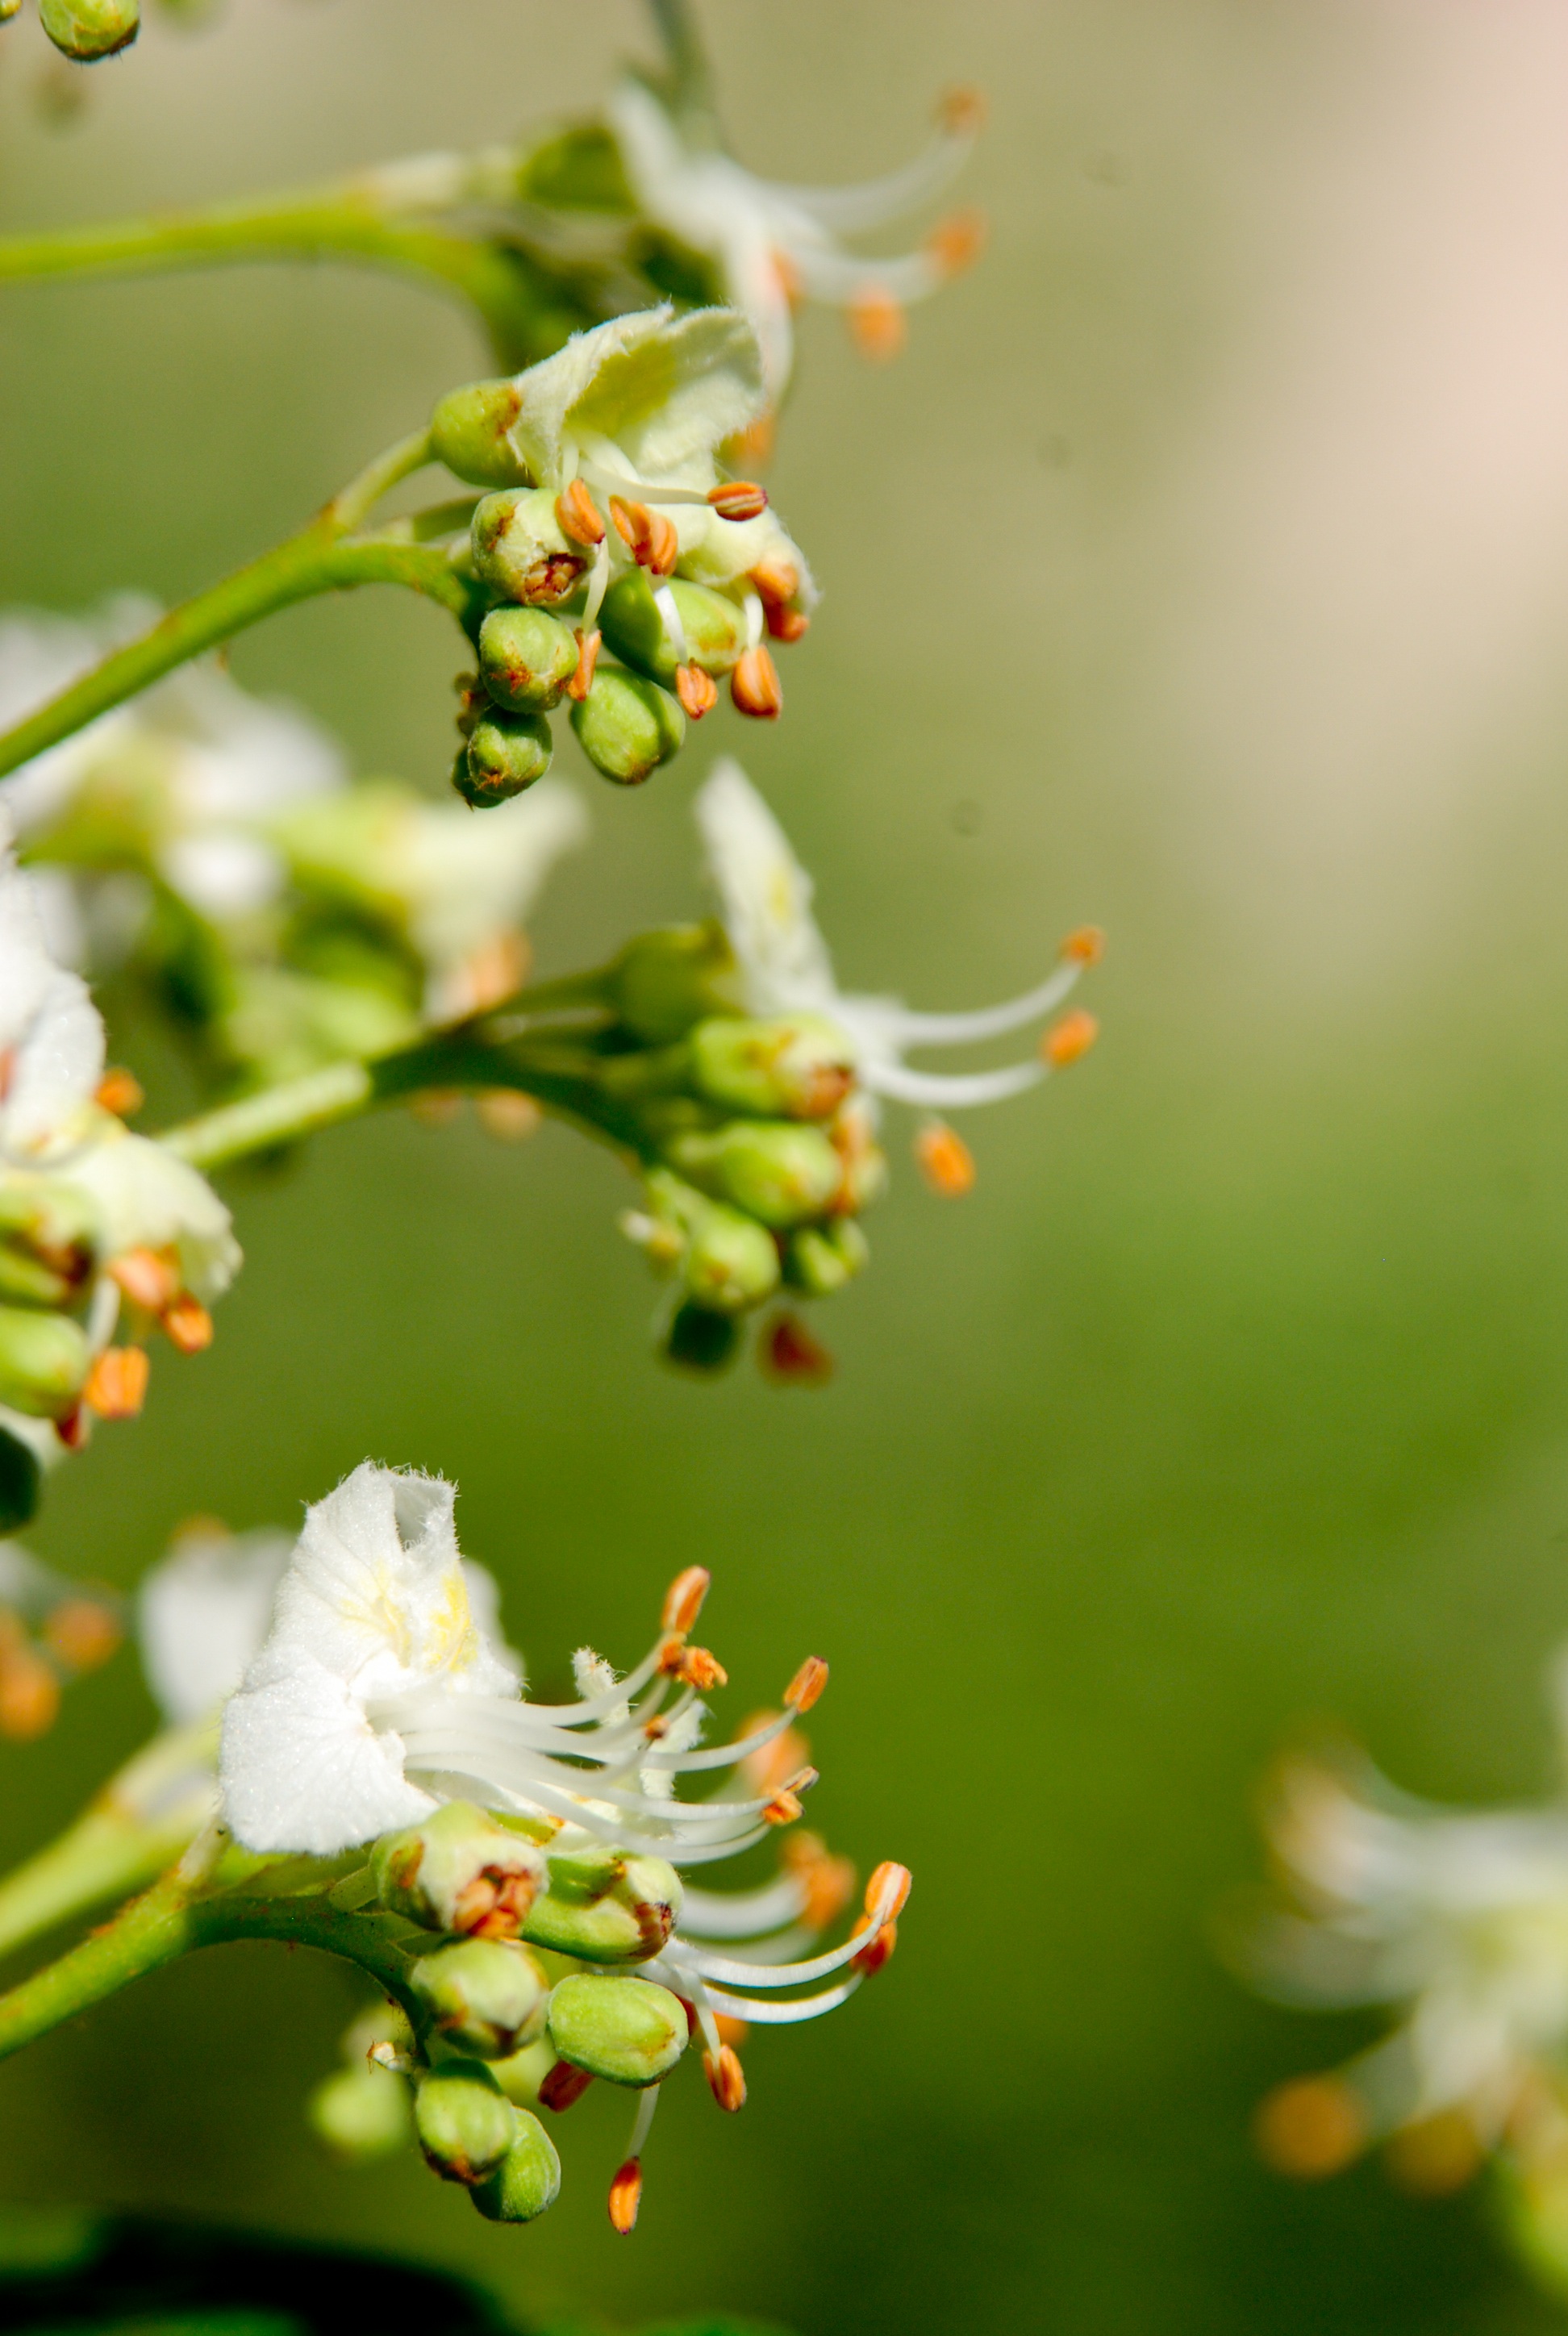
tree, nature, branch, blossom, plant, photography, leaf, flower, bloom, food, spring, green, produce, autumn, botany, flora, wildflower, close up, trees, leaves, outdoors, shrub, natur, may, chestnut, living nature, macro photography, flowering plant, land plant